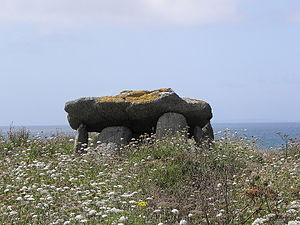
Dolmen de l'île Melon en Porspoder (29).
L'île Melon est une petite île inhabitée de la commune de Porspoder dans le Finistère proche de la presqu'île Saint-Laurent.